Ann Bancroft

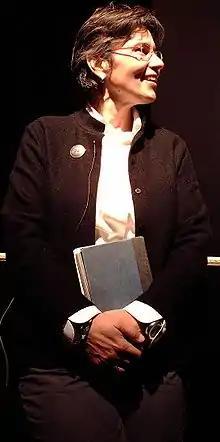
Bancroft in 2006

Ann Bancroft (born September 29, 1955) is an American author, teacher, adventurer, and public speaker. She was the first woman to finish a number of expeditions to the Arctic and Antarctic. She was inducted into the National Women's Hall of Fame in 1995.